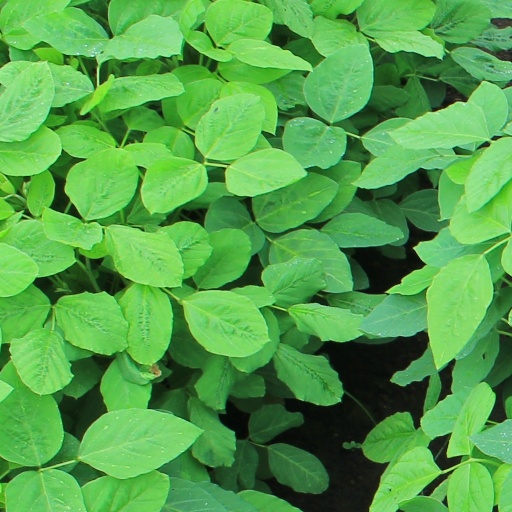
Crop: soybean